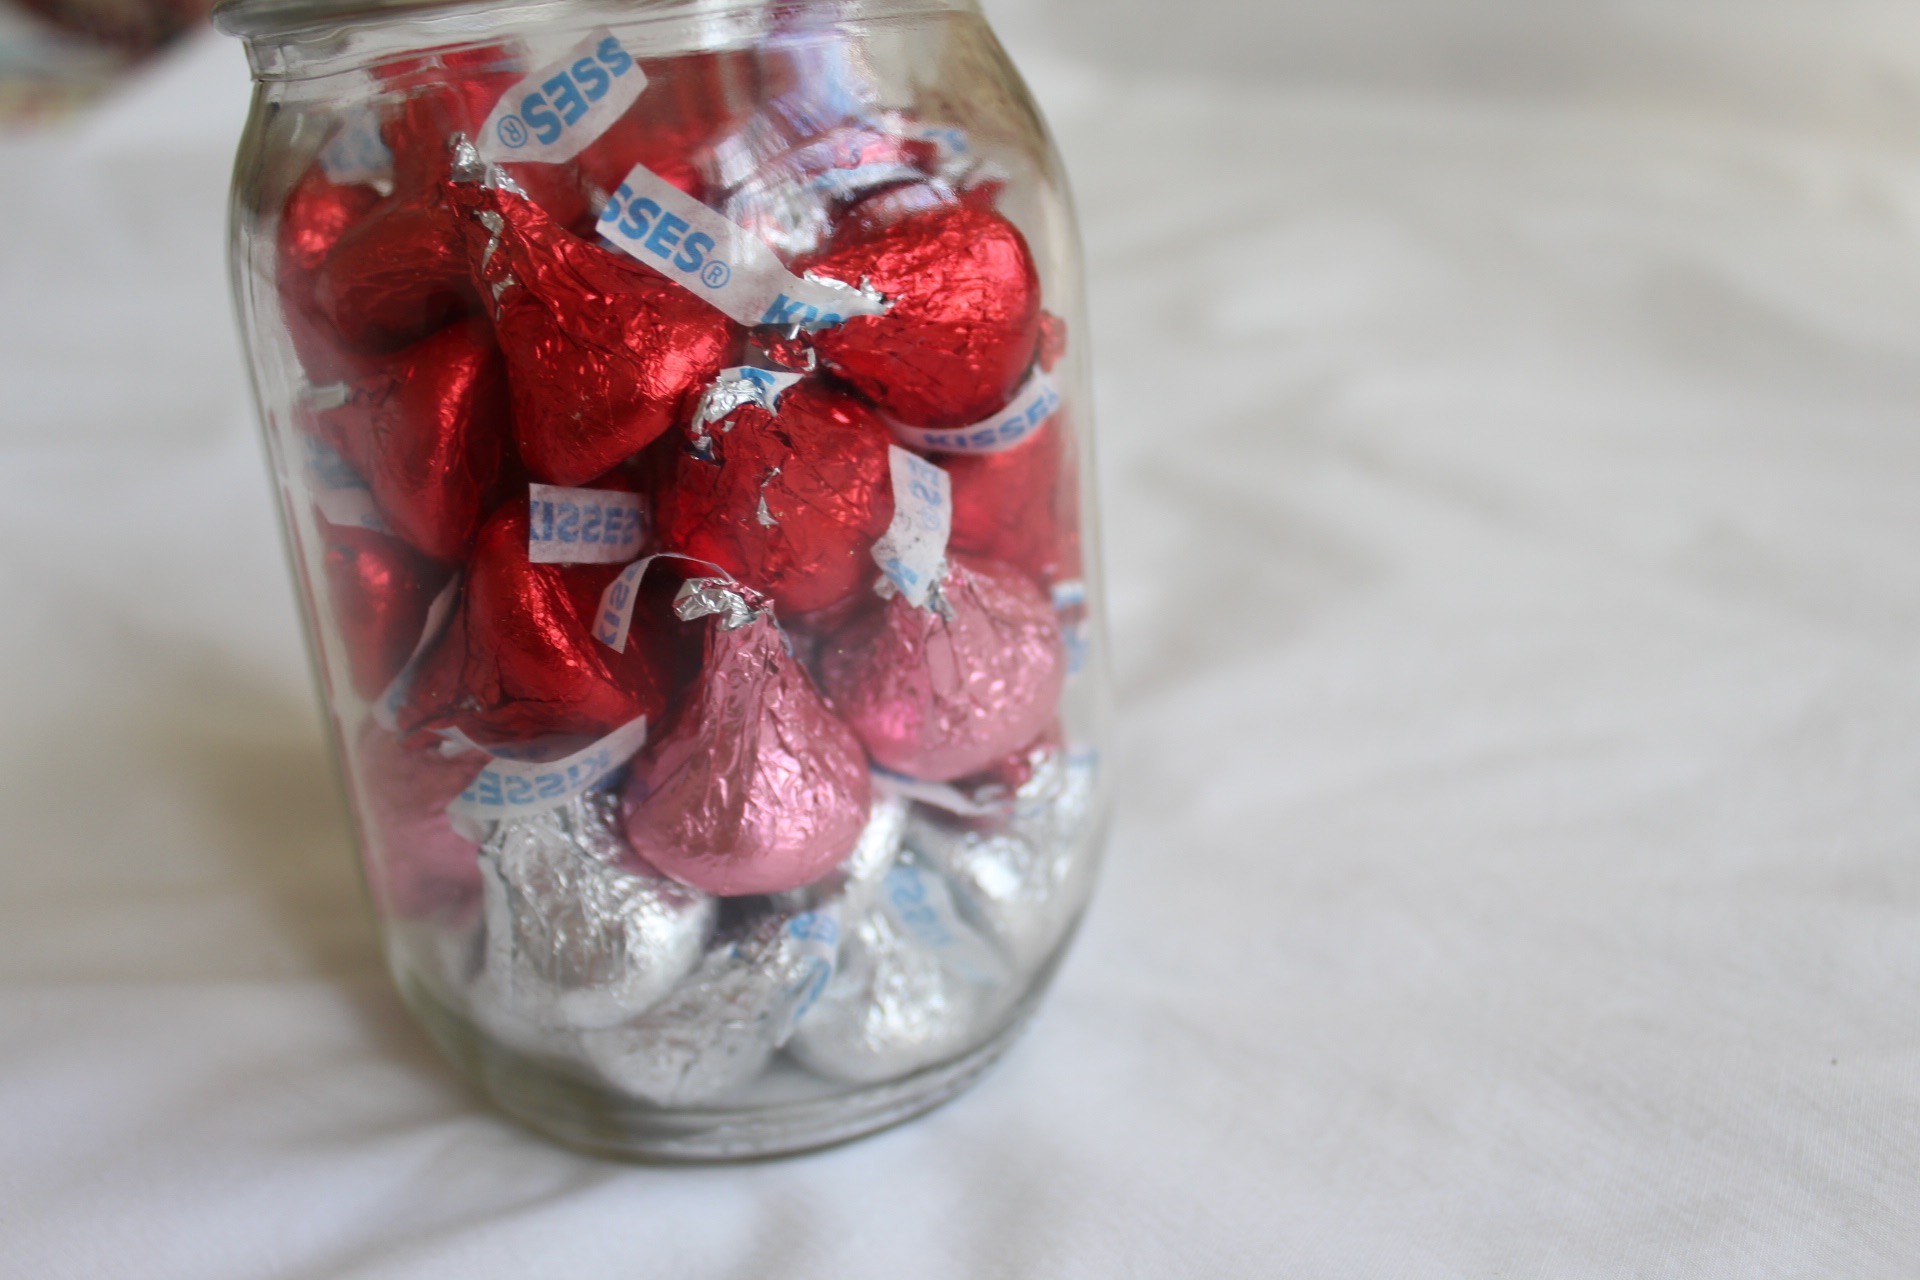
plant, fruit, food, produce, drink, dessert